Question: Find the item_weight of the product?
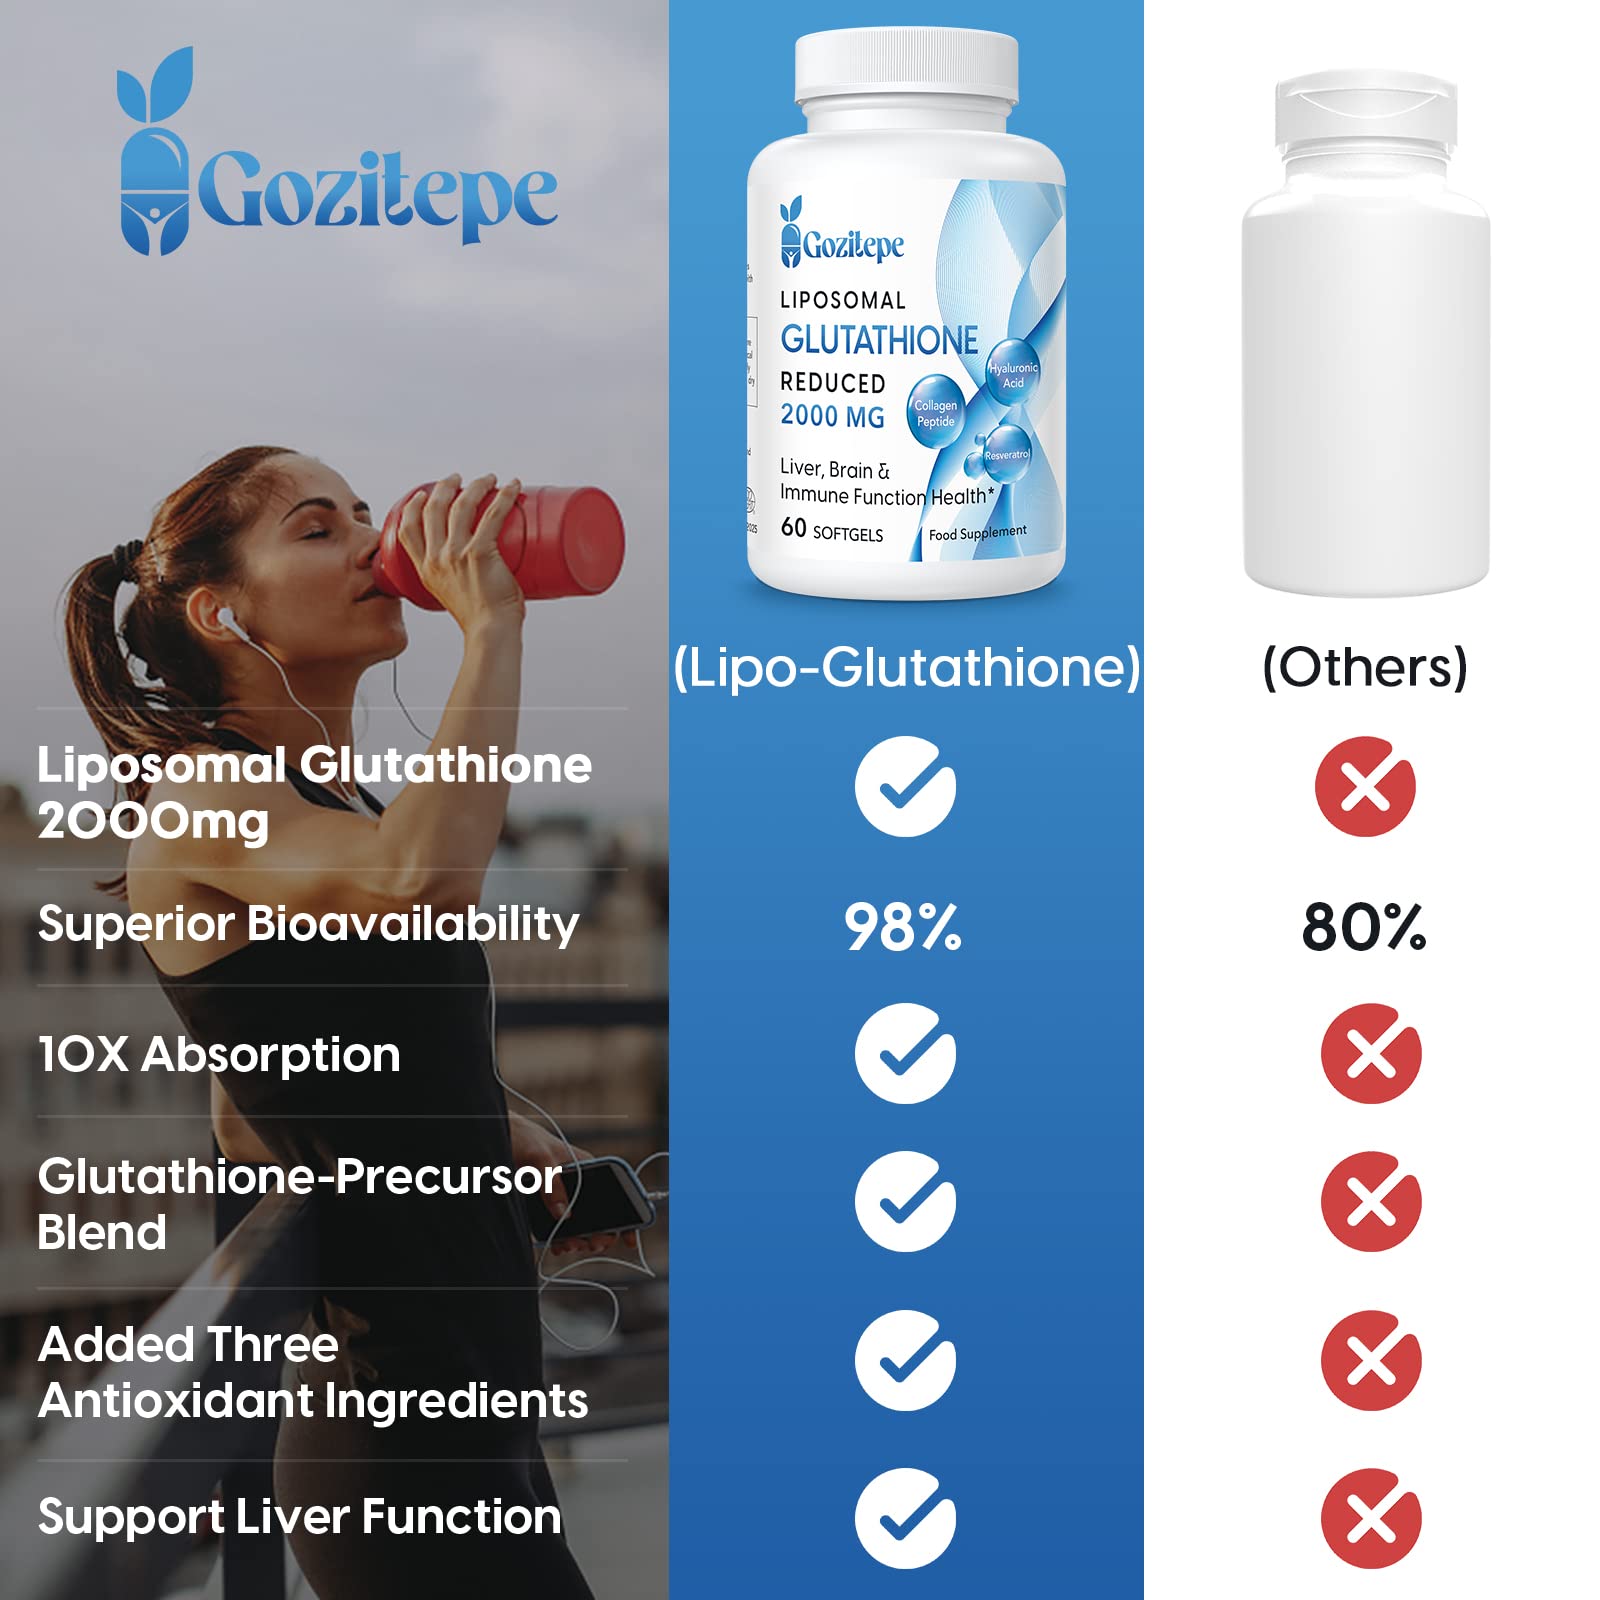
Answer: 2000.0 milligram